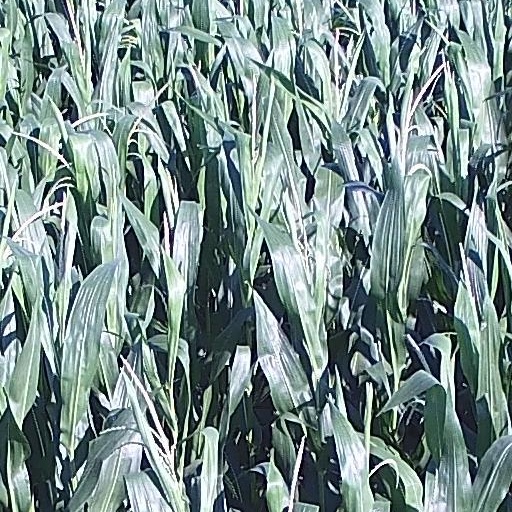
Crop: maize; corn